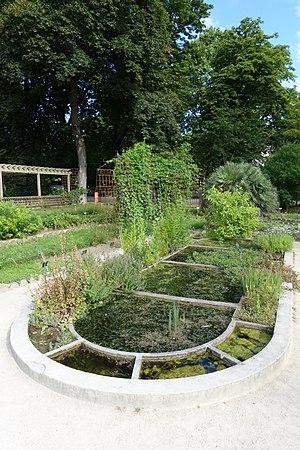
Un bassin est un petit plan d'eau, le plus souvent artificiel. La taille d'un bassin public, dans un jardin d'agrément dans une ville, par exemple, peut varier grandement. Dans les aquariums et parcs zoologiques, les bassins destinés à héberger des animaux aquatiques ou semi-aquatiques peuvent atteindre de grandes tailles.
Située au centre du jardin des plantes de Paris, l’école de botanique du Muséum national d'histoire naturelle est un jardin botanique spécialisé qui expose au public et aux étudiants la biodiversité végétale dans une double perspective :